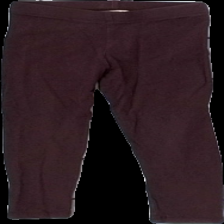
View: front
Type: Tights
Category: Children
Brand: Not in the list
Brand text on label: basic u
Colors: Purple
Material: 100% cotton
Cut: Regular
Size: 98
Season: All
Damage location: bottom left
Damage 2 location: top left
Price range: <50
Recommended usage: Export
Description: lila tights, urtvättad
Comment: urtvättad